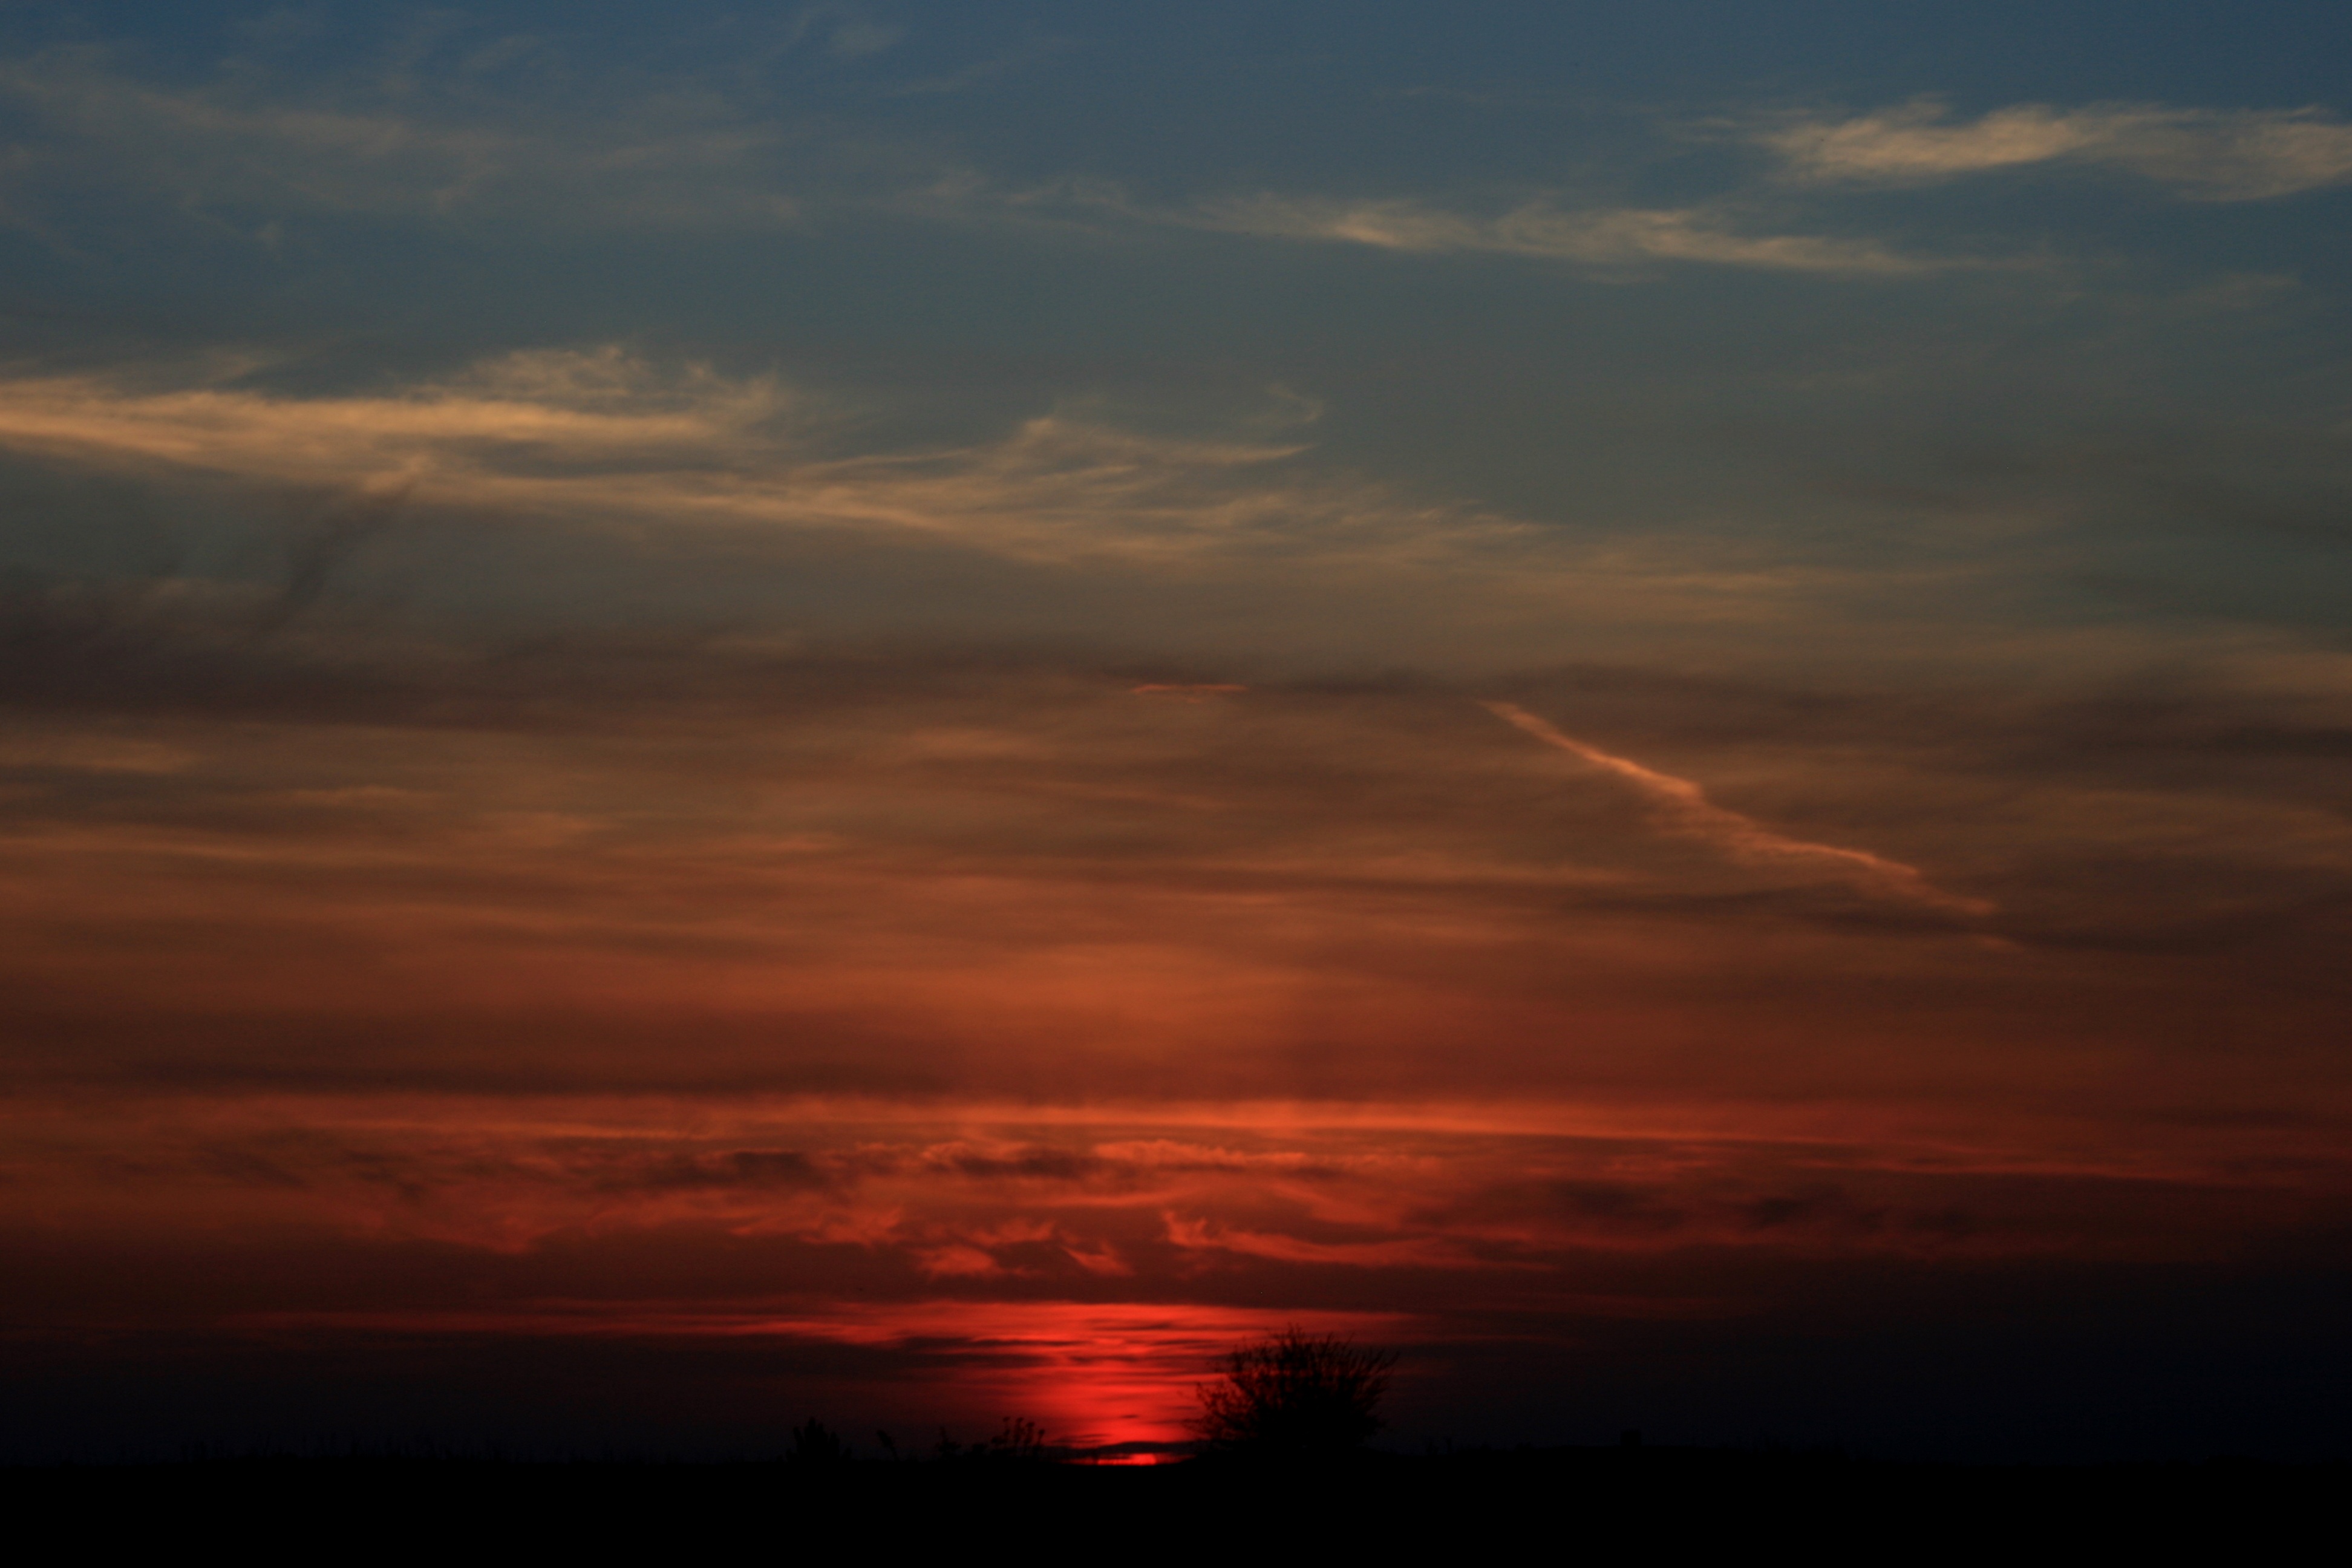
sea, horizon, cloud, sky, sun, sunrise, sunset, sunlight, morning, dawn, atmosphere, dusk, evening, red, cumulus, fire, in the evening, afterglow, red sky at morning